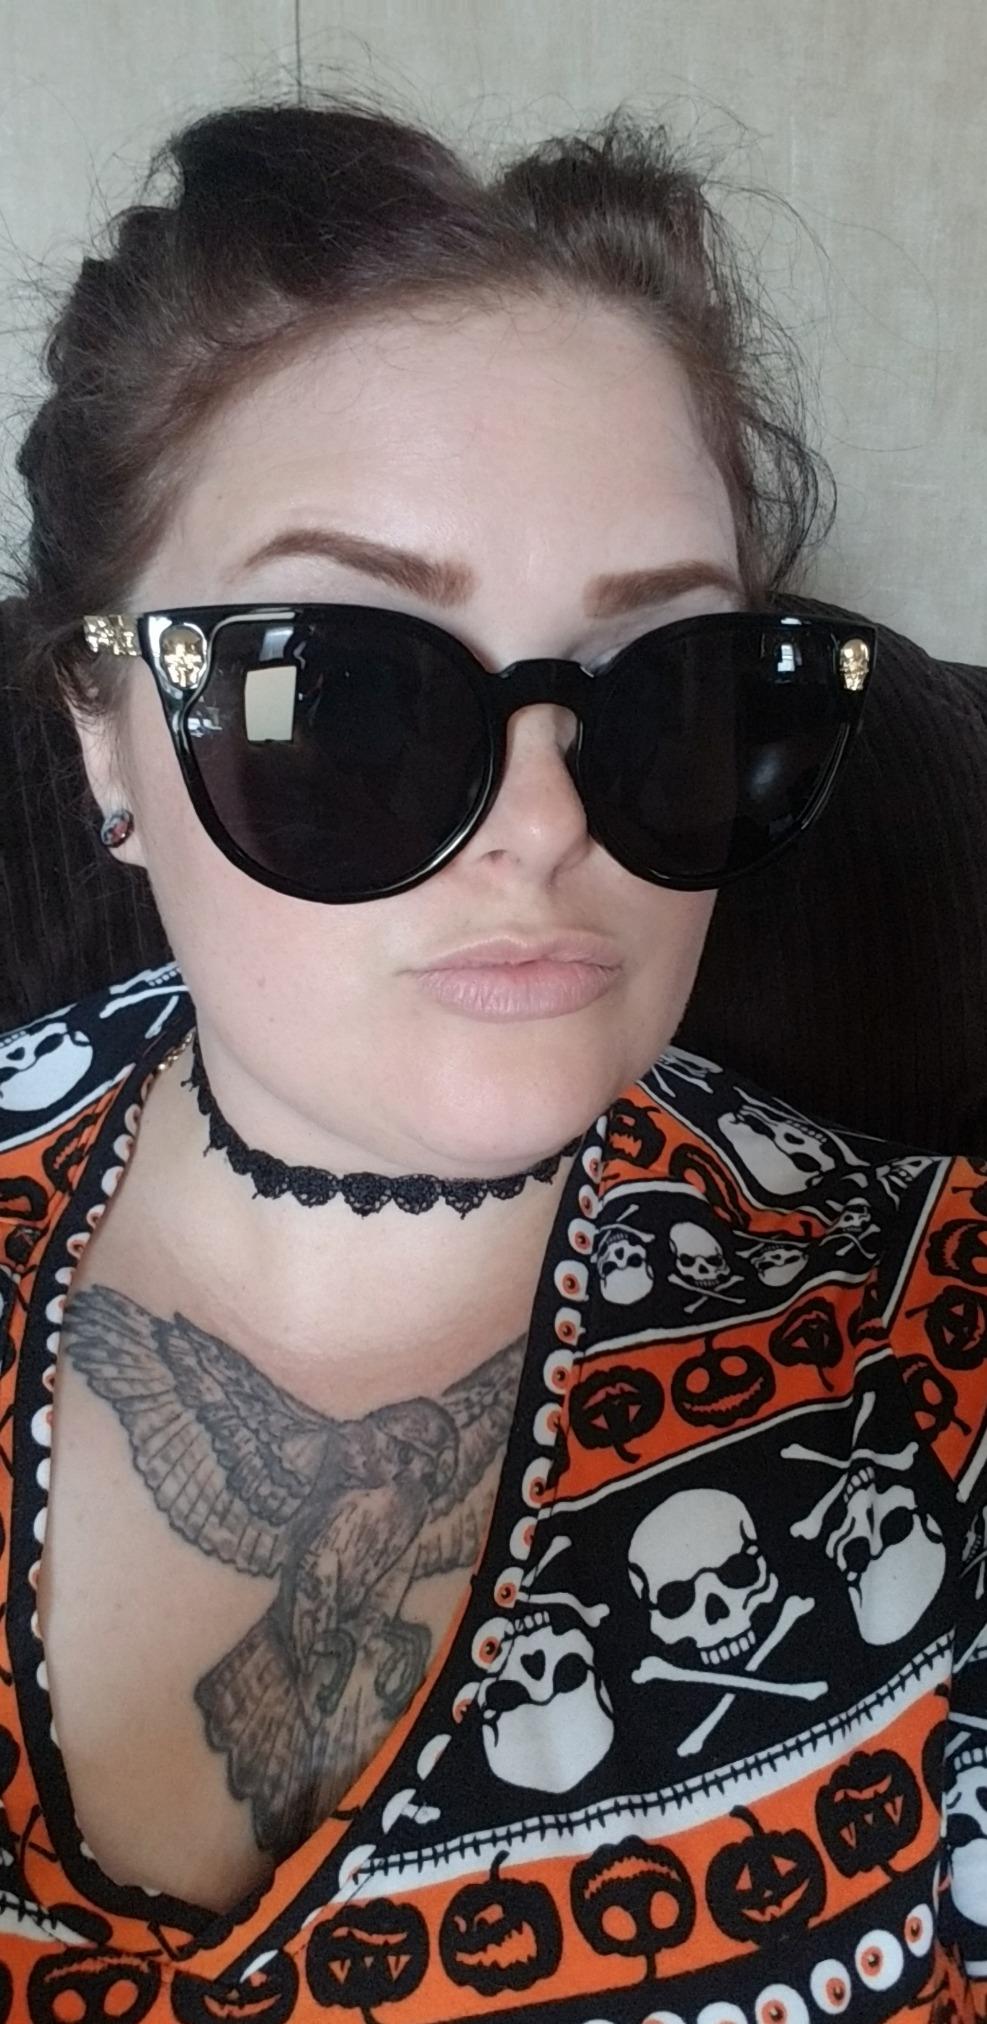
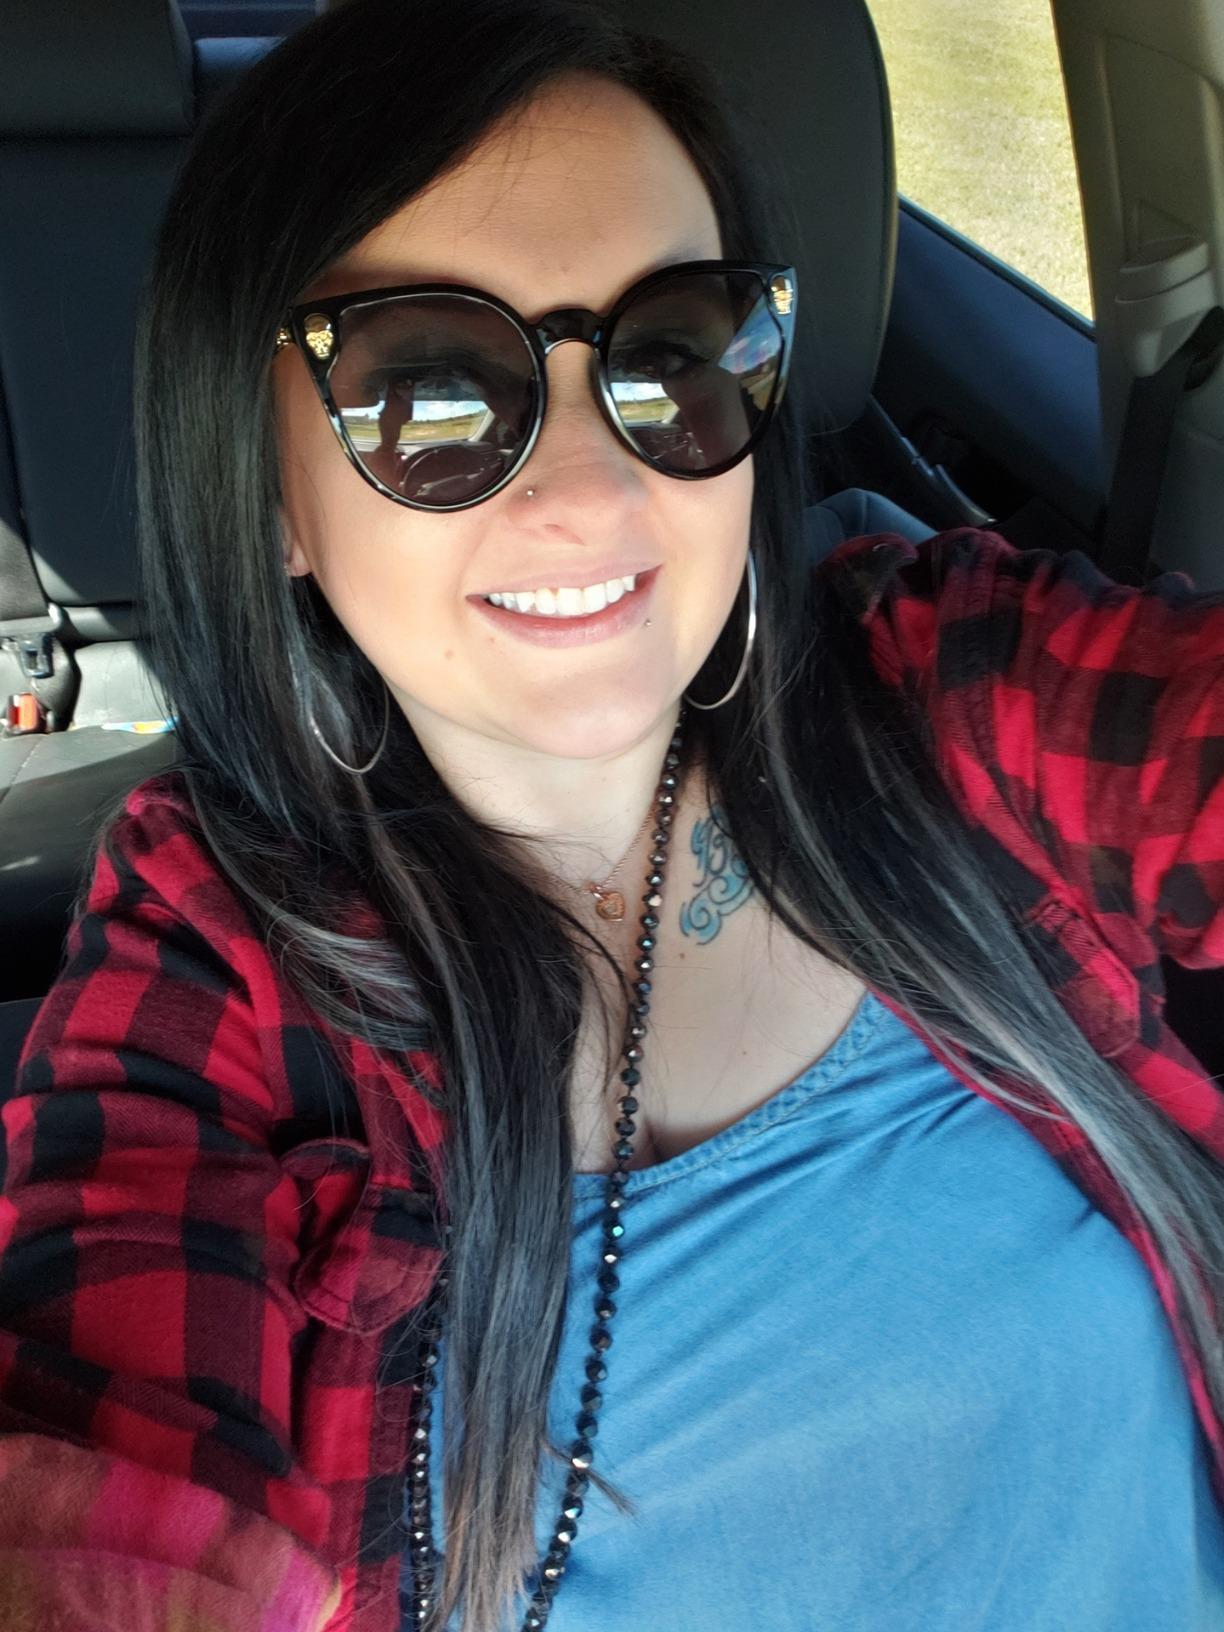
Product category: accessories_sunglasses
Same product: yes